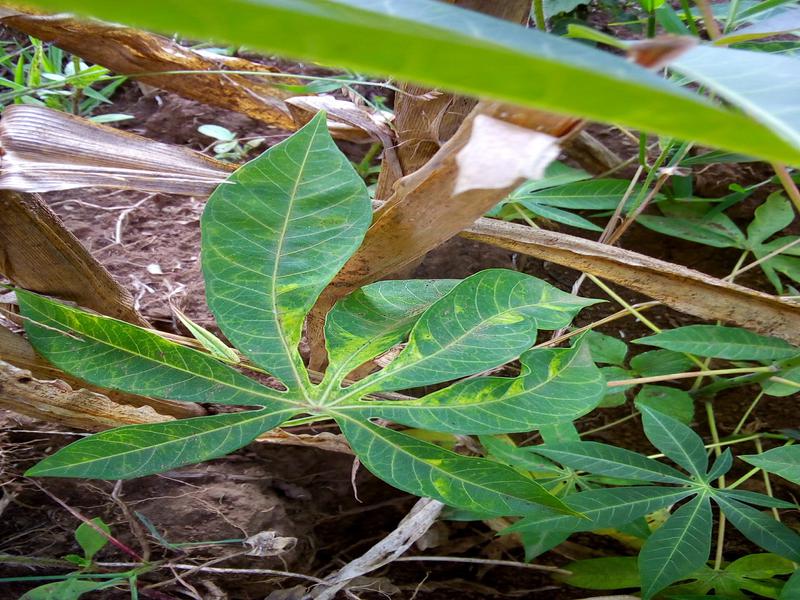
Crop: cassava
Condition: mosaic_disease